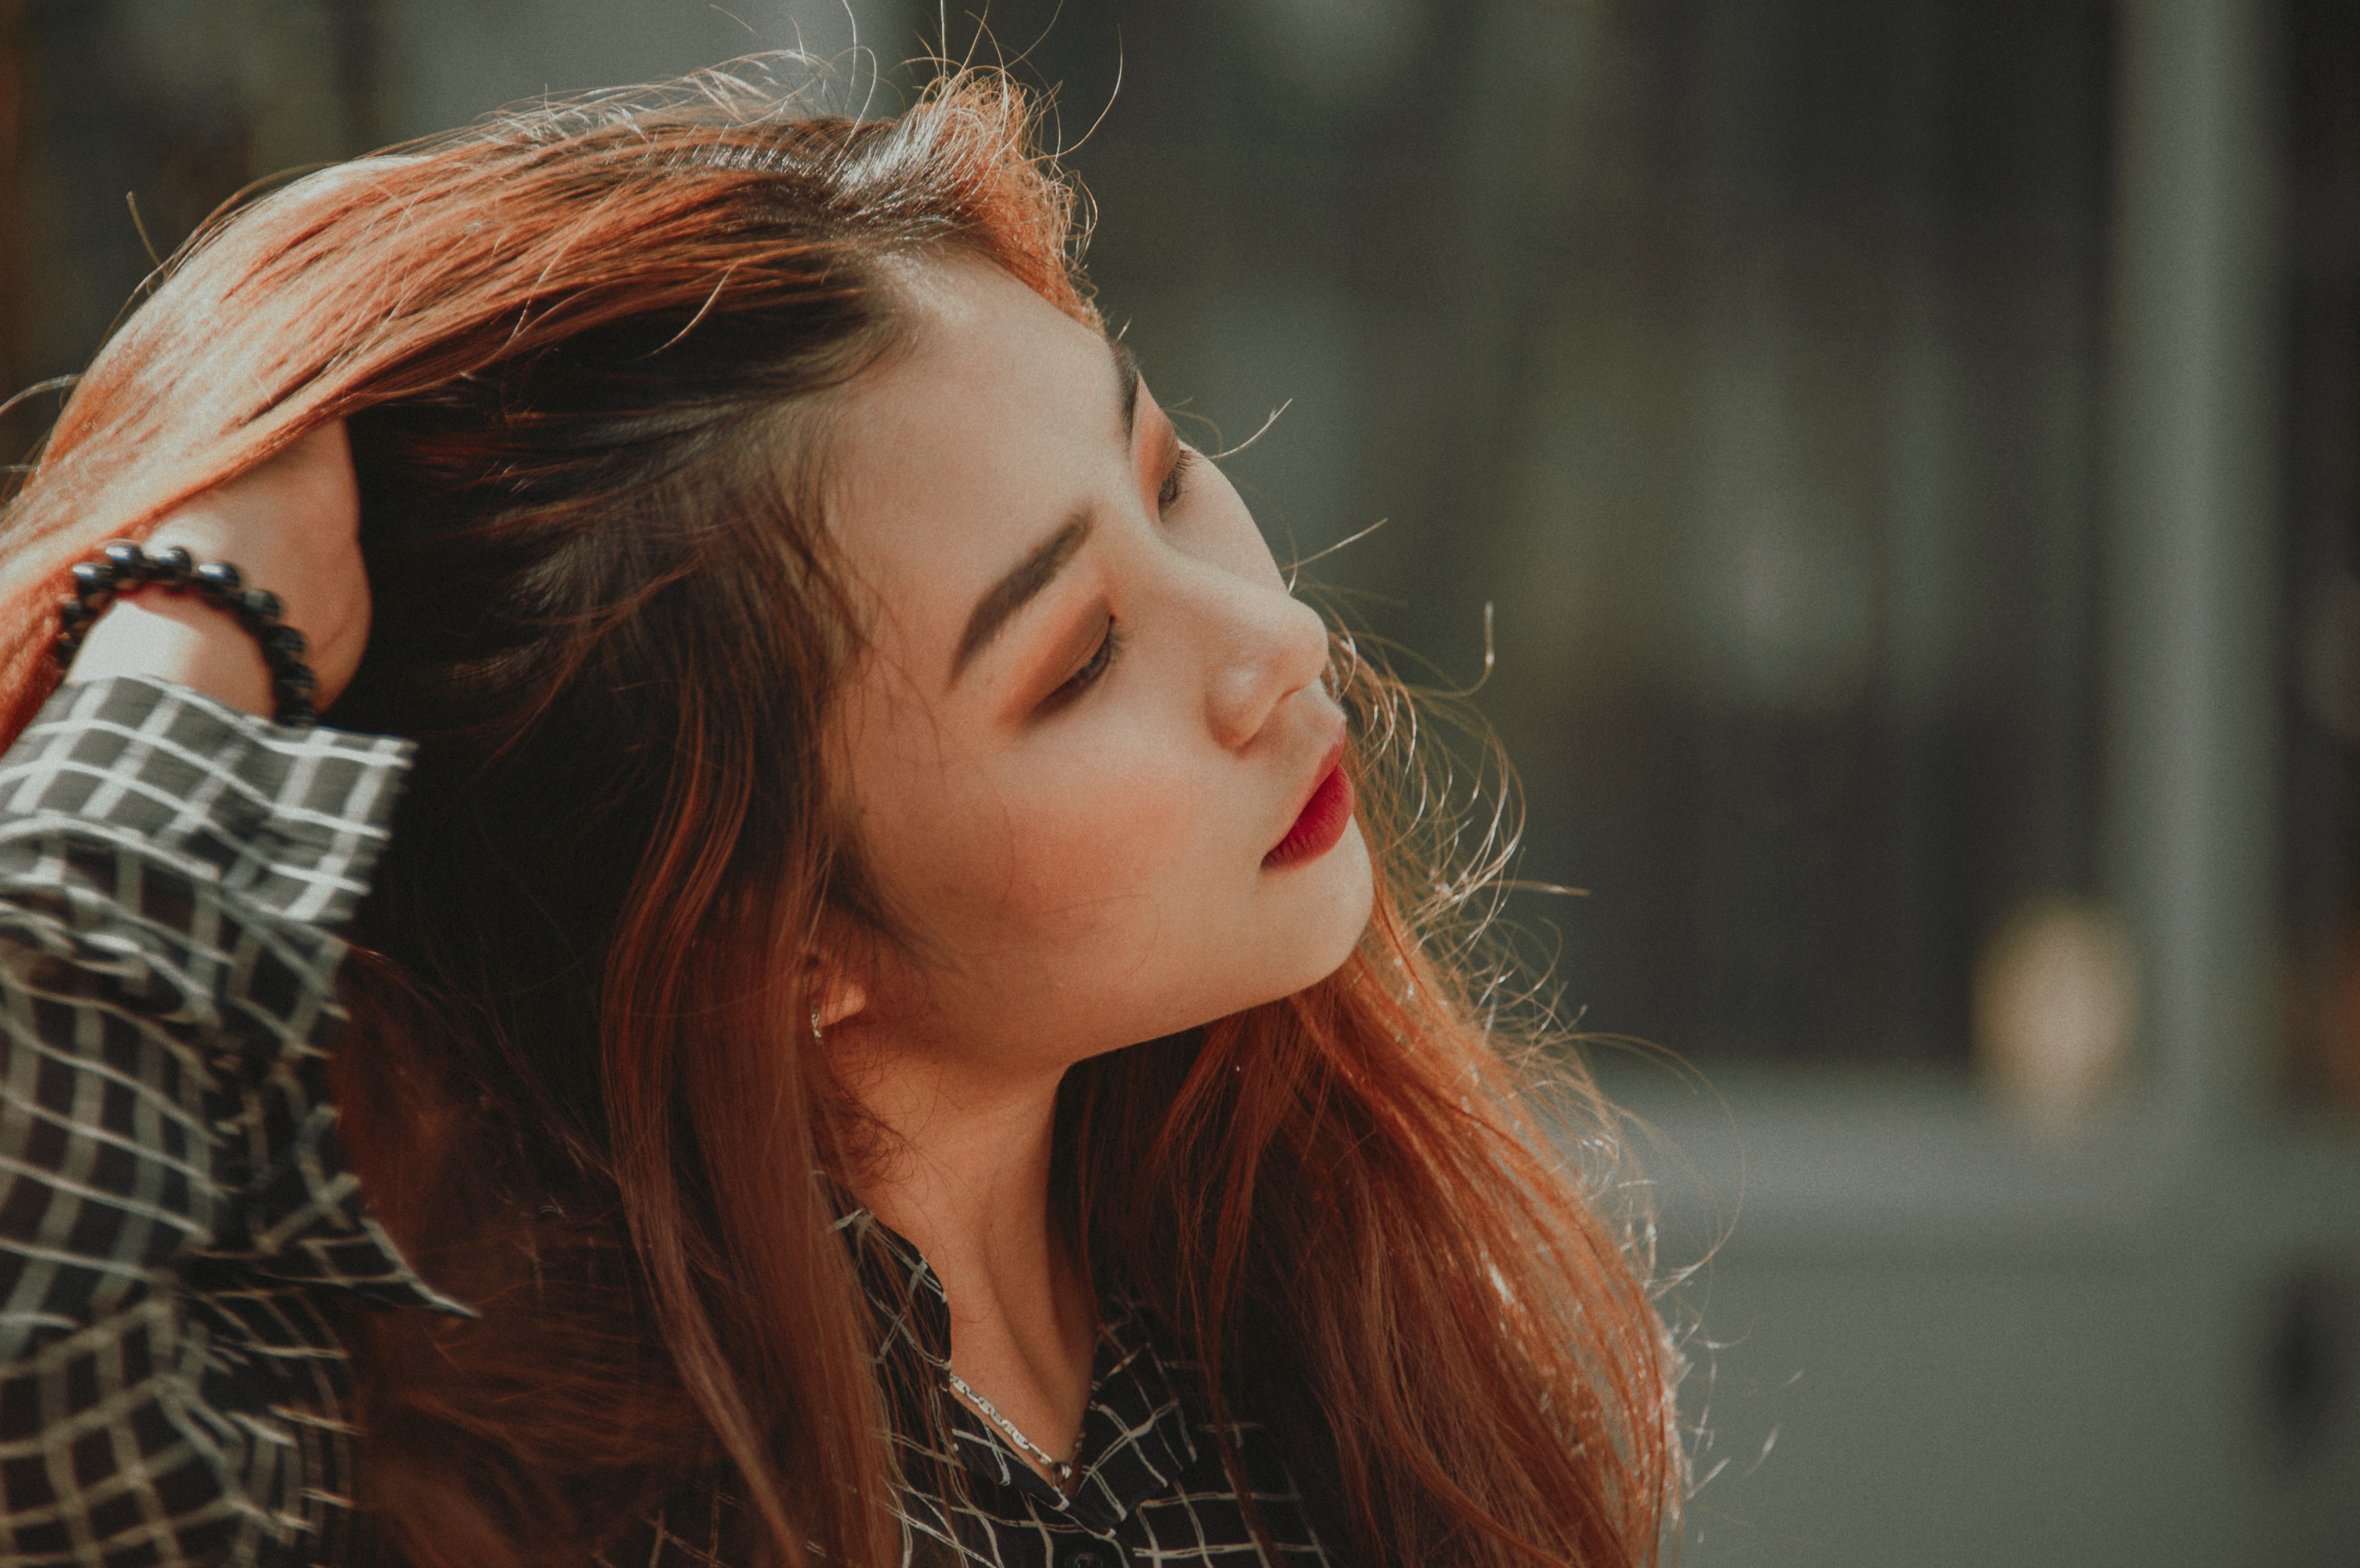
hair, face, lip, facial expression, beauty, red, nose, skin, hairstyle, head, brown hair, long hair, eyebrow, eye, chin, blond, red hair, organ, fashion, photography, sunlight, smile, human, close up, cool, shoulder, ear, mouth, model, hand, hair coloring, neck, street fashion, photo shoot, portrait photography, black hair, feathered hair, eyelash, jaw, portrait, jacket, pattern, flash photography, style, layered hair